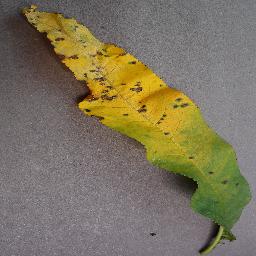
Label: Peach___Bacterial_spot